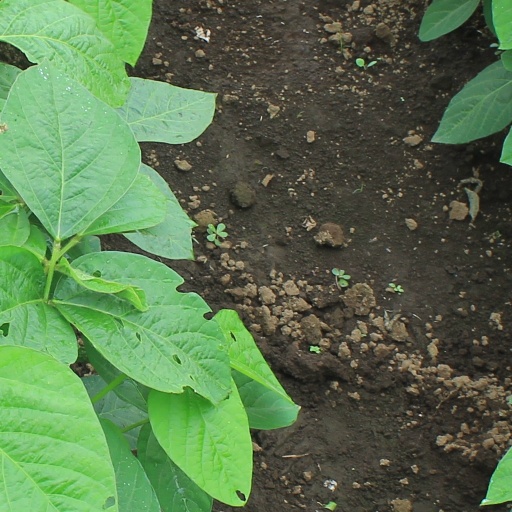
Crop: soybean